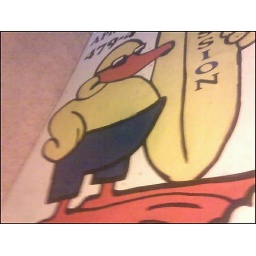
The sign that took over the wall